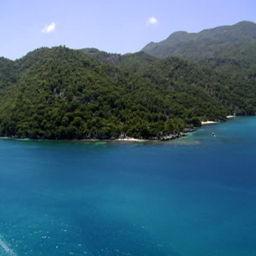
zoom in to a small beach